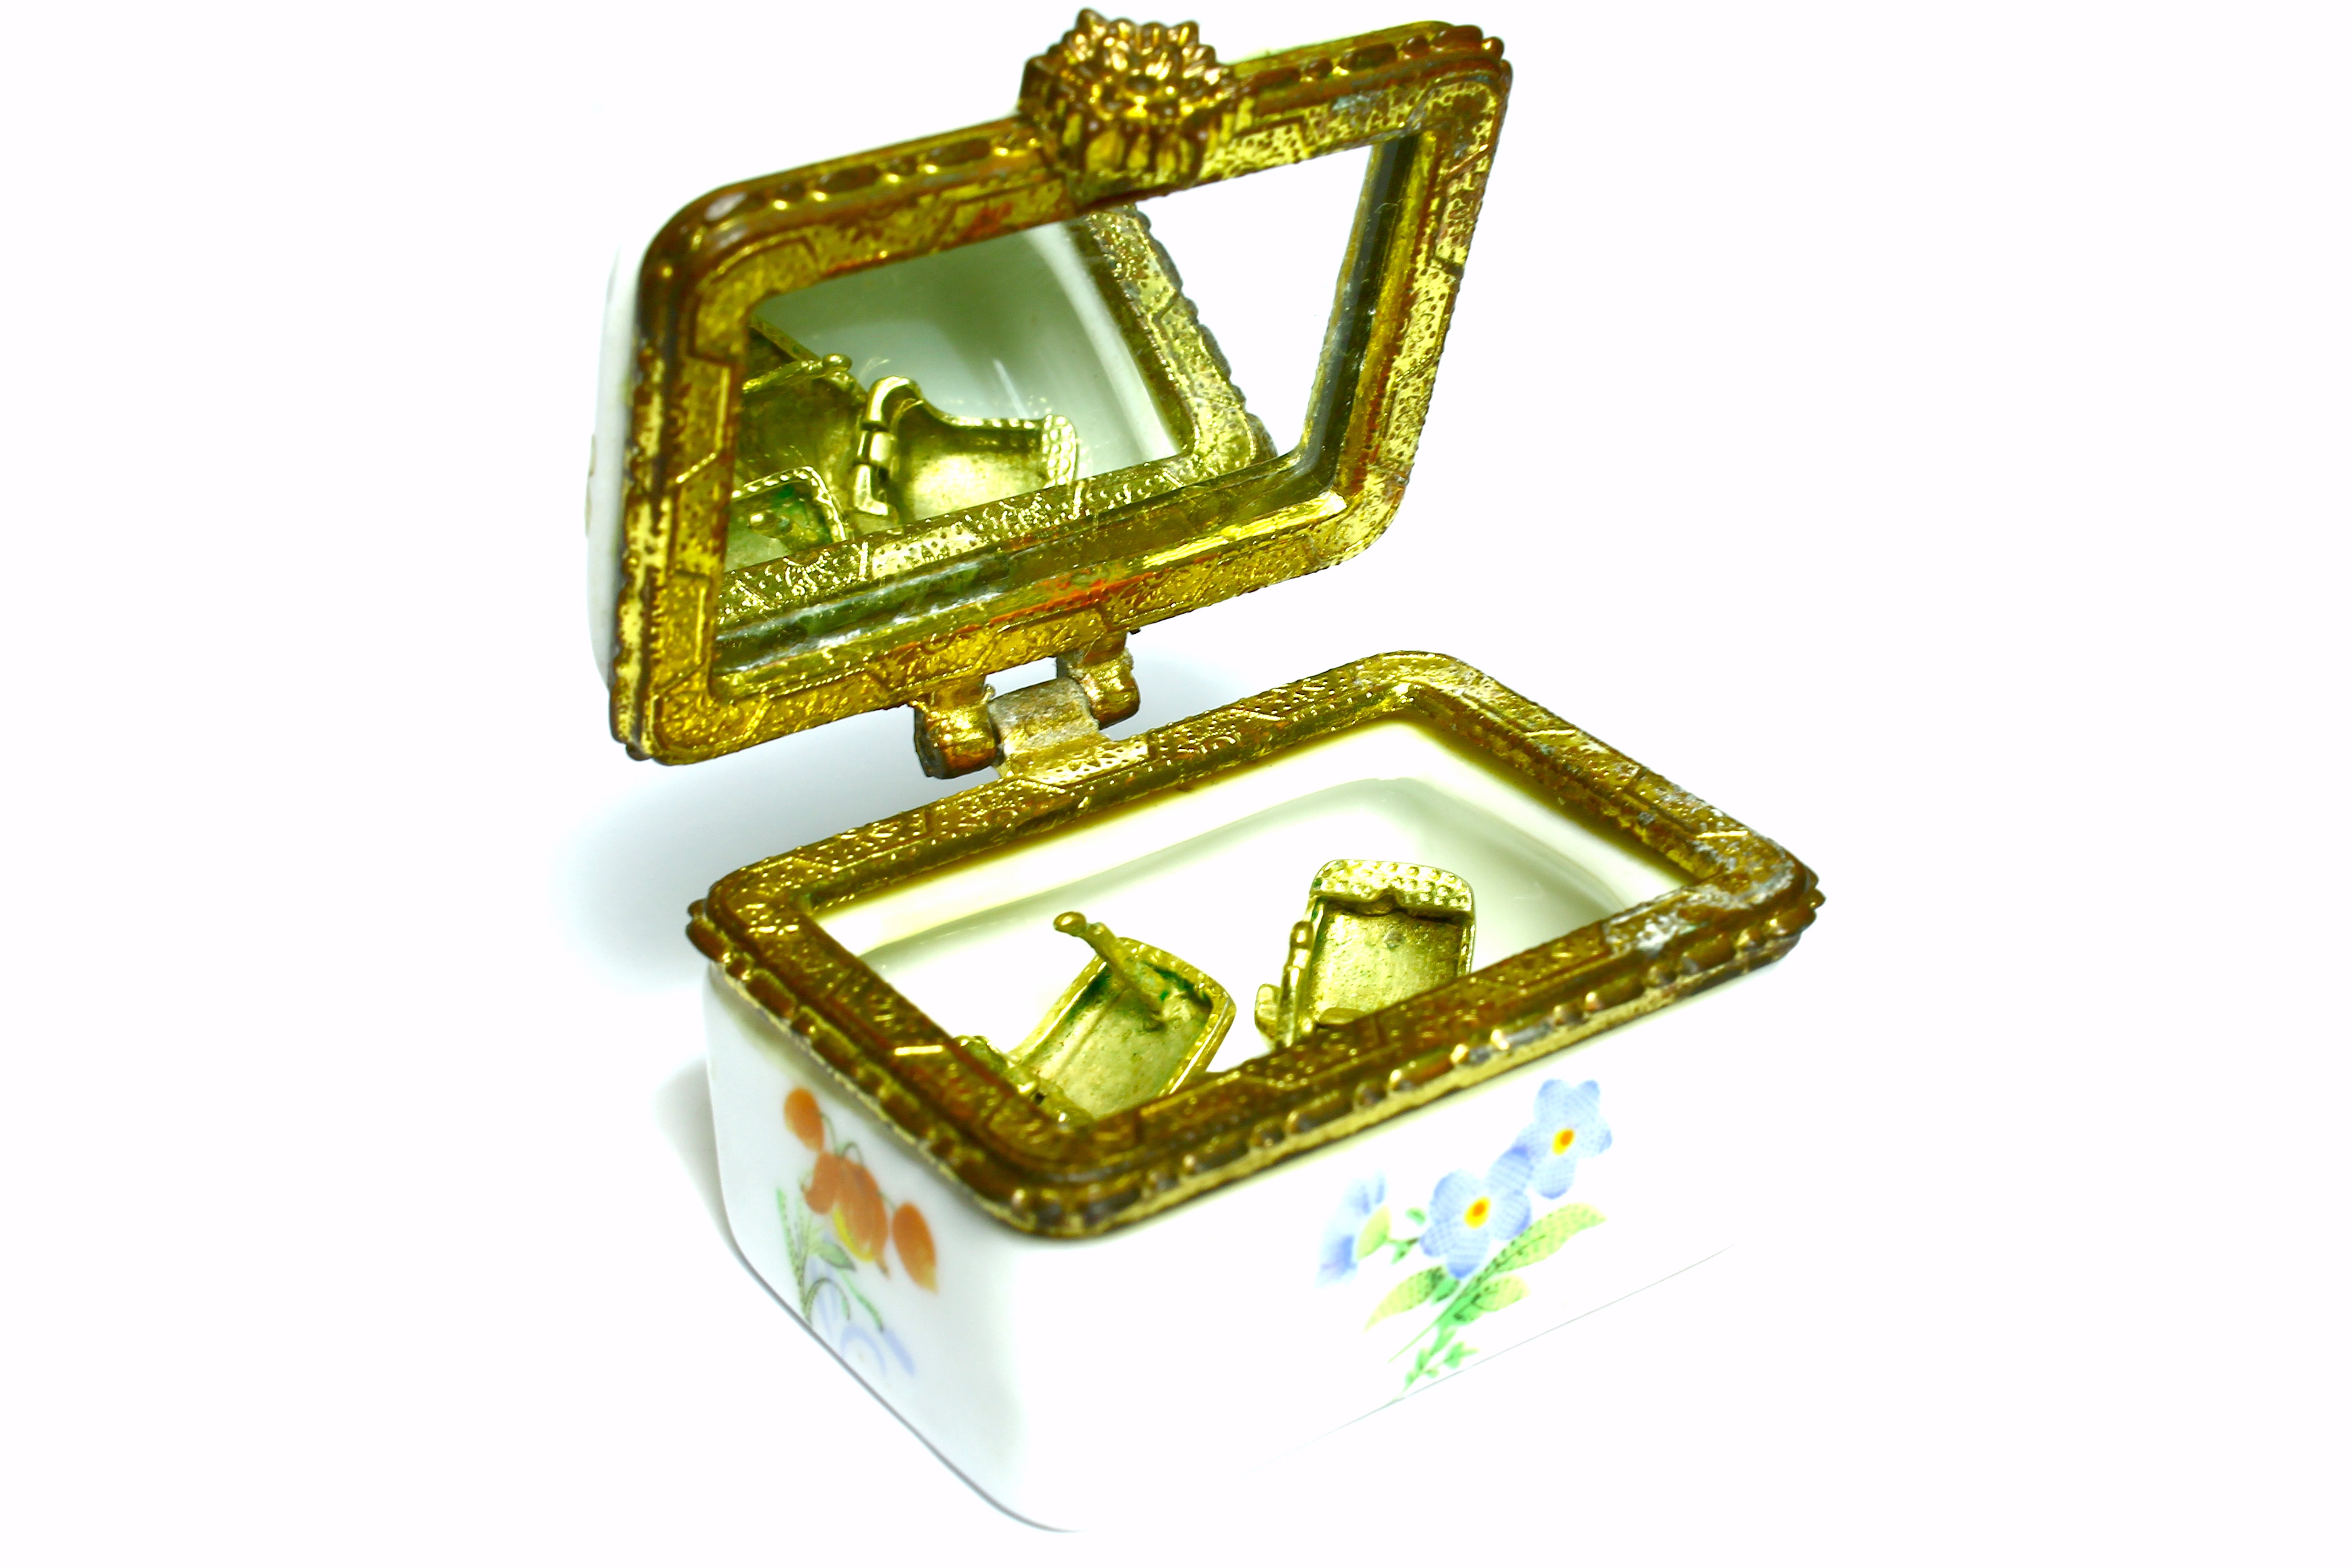
trunk, female, metal, product, jewellery, gold, brass, rectangle, porcelain, fashion accessory, jewelry holder